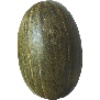
Label: Melon Piel de Sapo 1